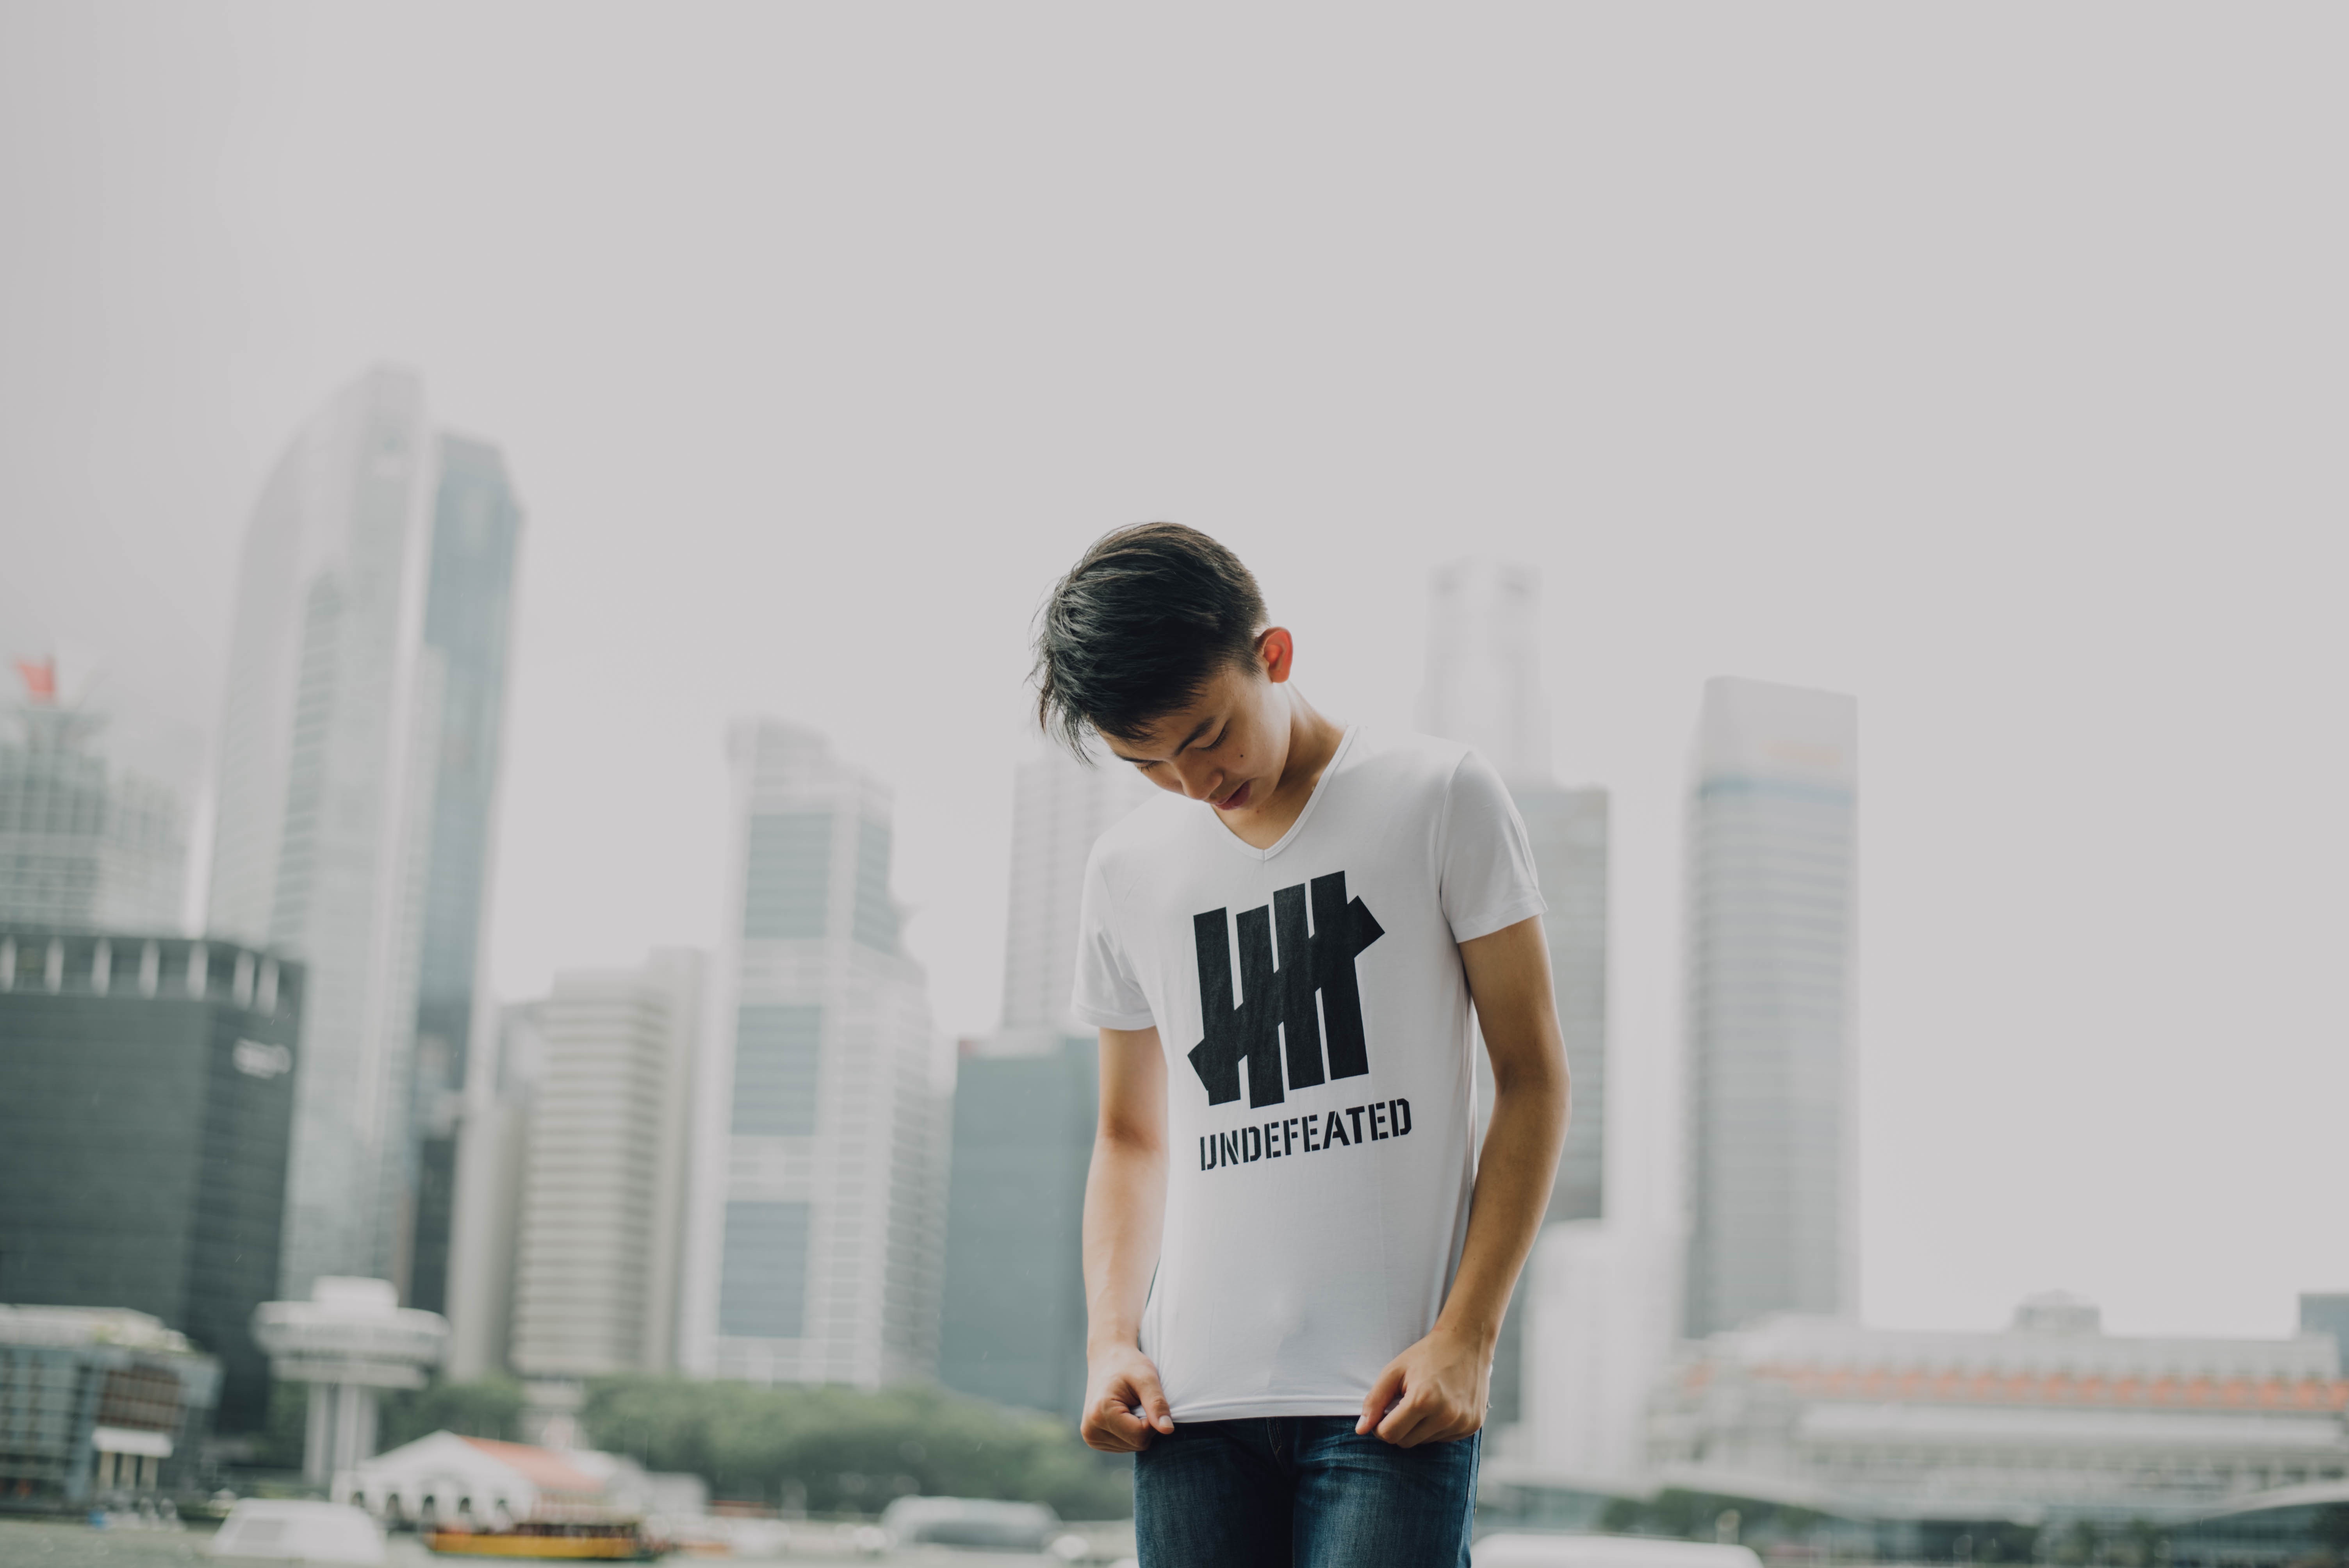
white, spring, photograph, photo shoot